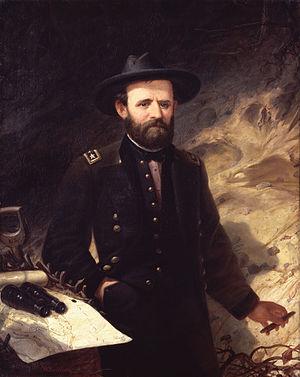
Qui veut la peau du général ? est la cinquante-sixième histoire de la série Les Tuniques bleues de Lambil et Raoul Cauvin. Elle est publiée pour la première fois du nᵒ 3175 au nᵒ 3185 du journal Spirou, puis en album en 1999.
Ulysses S. Grant, né Hiram Ulysses Grant le 27 avril 1822 à Point Pleasant et mort le 23 juillet 1885 à Wilton, est un homme d'État américain, 18ᵉ président des États-Unis. Après une brillante carrière militaire au cours de laquelle il commanda les armées nordistes durant la guerre de Sécession, il fut élu président en 1868. Sa présidence fut marquée par ses tentatives visant à intégrer davantage les anciens États confédérés dans l'Union, à éliminer les vestiges du nationalisme sudiste et à protéger les droits des Afro-Américains. La fin de son mandat fut néanmoins ternie par les dissensions du Parti républicain, la panique bancaire de 1873 et la corruption de son administration.